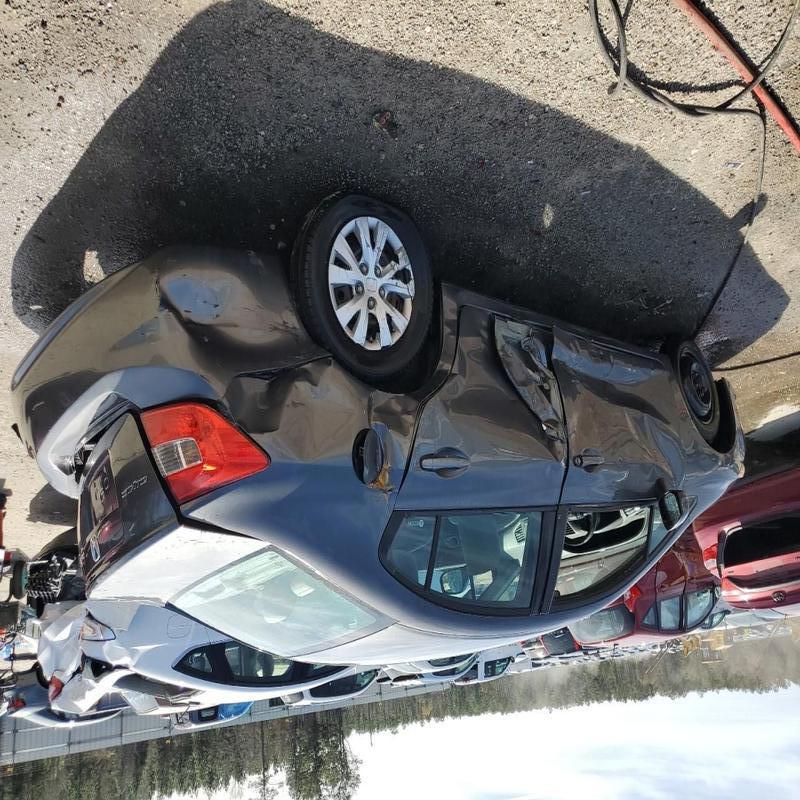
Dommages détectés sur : porte avant gauche, porte arrière gauche, aile arrière gauche, malle, pare-choc arrière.
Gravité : majeur